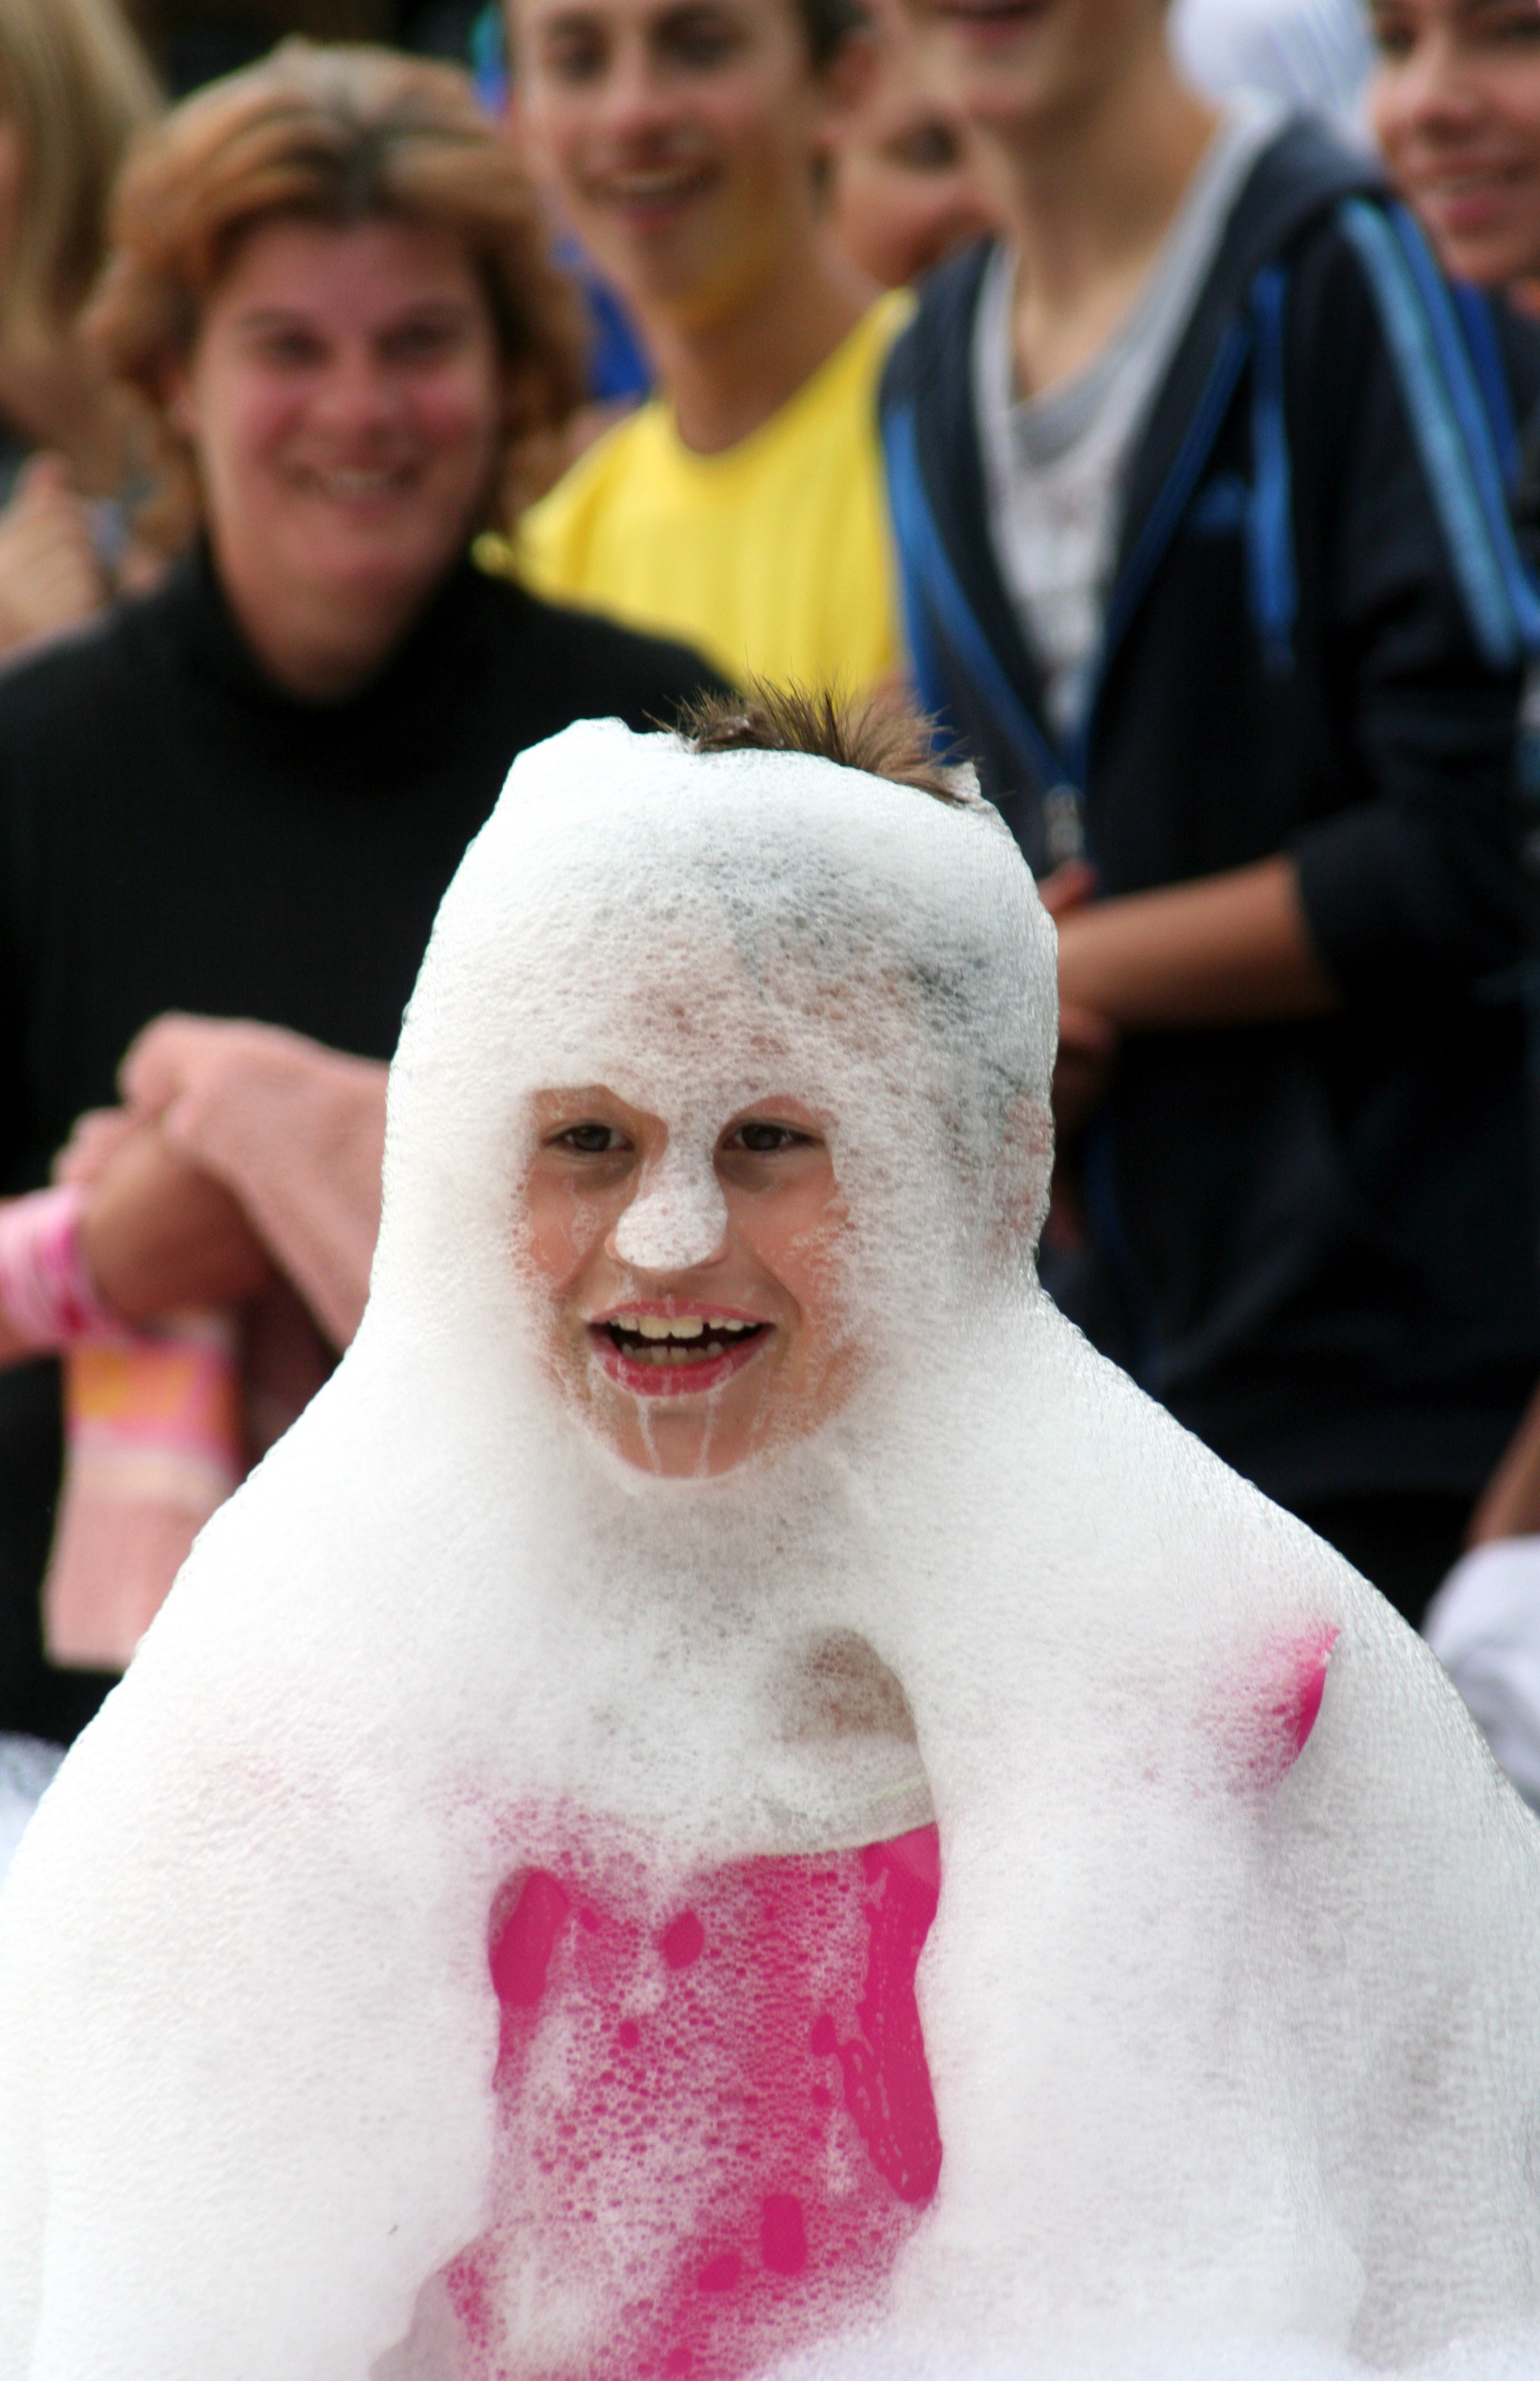
man, water, person, people, foam, france, child, games, alsace, inter village